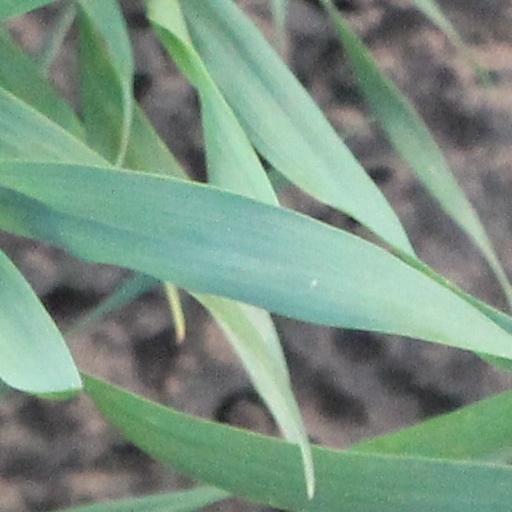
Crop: wheat